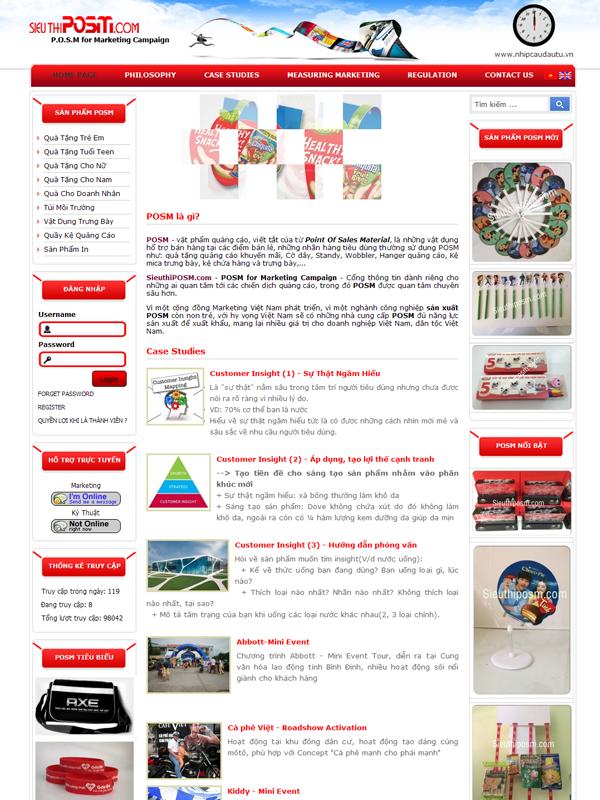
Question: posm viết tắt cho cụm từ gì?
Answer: posm viết tắt cho cụm từ point of sales material